Battle of Veracruz (1838)

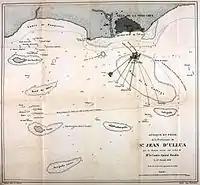
Positions of the ships during the bombardment.

After his arrival, Baudin opened negotiations with Bustamante's government, but to no avail. The French blockade did hinder the Mexican economy, but it did not have a crucial impact, as the country was largely self-sufficient and other needed goods could be imported from Corpus Christi harbor, in Texas, and across the Rio Bravo. The Mexicans were in fact trying to wear down Baudin's forces until the blockade would have to be lifted to replenish the ships and rest the crews. The French, on the other hand, were taking the opportunity to reconnoiter the coast, measure the depth of water and observe the Mexican forces; they had noticed that the artillery of the fort was in a state of disrepair and a naval bombardment could be carried out. Eventually Baudin issued an ultimatum for 27 November at noon, and readied for combat. In the afternoon of 26 November the French formed a line of battle with the frigates "Gloire", "Néréide" and "Iphigénie", two of them helped by the steamers. In the morning of the 27th the two bomb ketches were towed behind the frigates, close to the reef. The corvette "Créole" stayed off the scene as an observer, while the other ships anchored near Blanquila island. A number of neutral ships, including several naval ships from nations not party to the conflict but interested in its outcome, anchored off the scene to observe the events. The maneuvers were observed by the Mexicans, who sent two officers over to further negotiate. At 14:00 Baudin sent them back with a message for General , the Mexican commander: "I have lost all hopes to obtain through pacific means the honorable settlement that I was in charge of proposing to the Mexican cabinet: I find myself in the necessity to open hostilities".